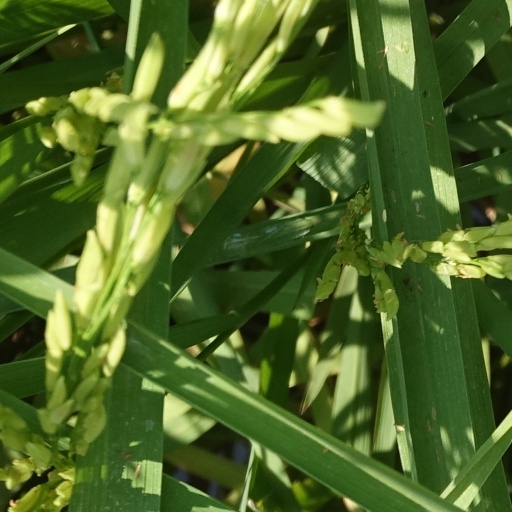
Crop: rice